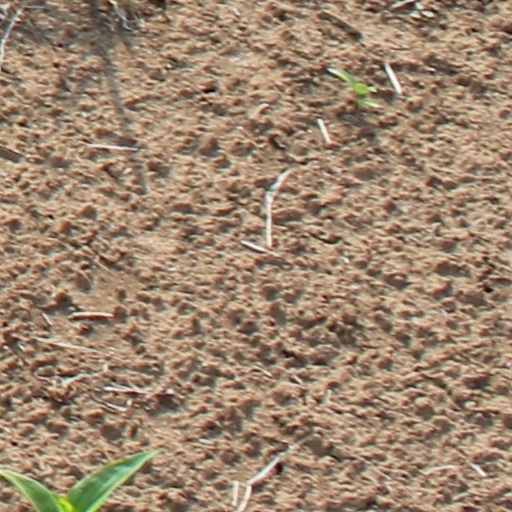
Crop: wheat